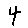
Label: 4